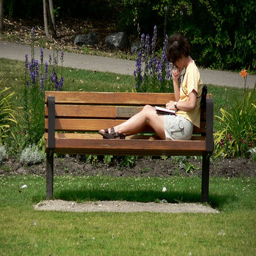
A woman that is laying down on a bench.
A woman sitting on top of a wooden bench on top of a green field.
A woman reading a book on a park bench.
A woman is reading while sitting on a park bench.
A person sitting on a bench looking at a book.